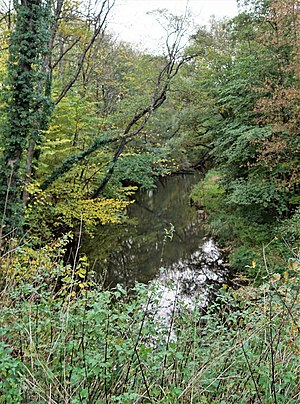
Bygholm Å
Bygholm Å vest for Bygholm Sø nær motorvejen
Bygholm Å vest for søen
Bygholm Å er den nedre del af et vandløbssystem nordvest for Horsens. Den omkring 16 km lange Bygholm Å begynder ved Klaks Mølle nordøst for Hornborg, hvor Gesager Å, senere Korning Å, fra syd løber sammen med den fra vest kommende Møllebæk. Bygholm Å løber overvejende mod øst, får tilløb fra Ølsted Å og Hatting Bæk fra syd, og Rodsebæk fra nord, før den løber gennem Bygholm Sø, forbi Bygholm med voldsteddet, gennem Horsens by og ud i vestenden af Horsens Fjord